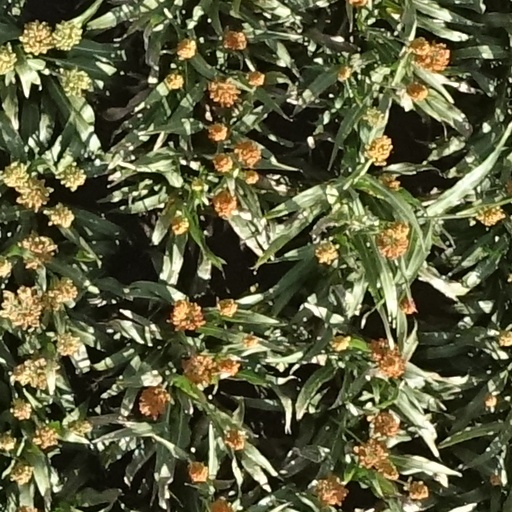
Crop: sorghum